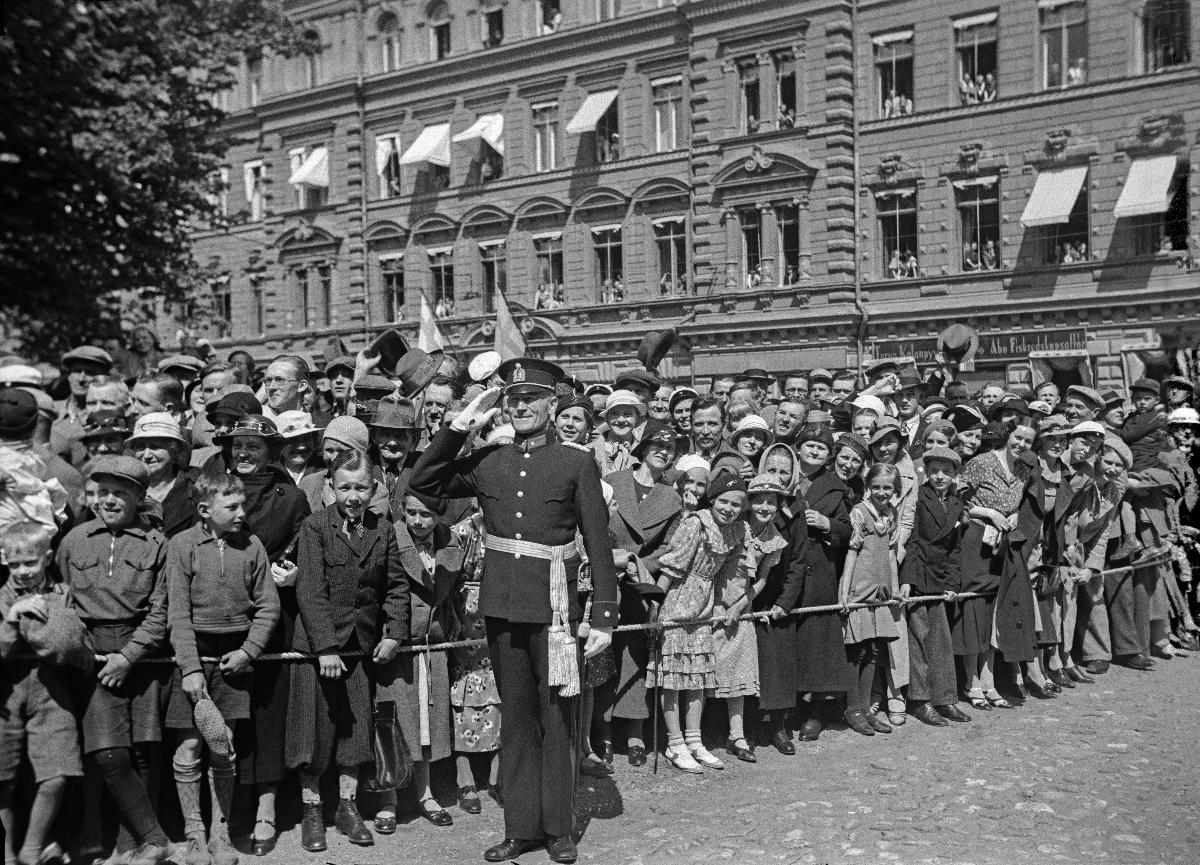
Ruotsin kuningas Kustaa V:n vierailu Suomeen
Sveriges konung Gustaf V:s besök till Finland; Visit of King Gustaf V of Sweden to Finland
sisällön kuvaus: Ruotsin kuningas Kustaa V:n vierailu Suomeen 1936. content description: Visit of King Gustaf V of Sweden to Finland 1936. innehållsbeskrivning: Sveriges konung Gustaf V:s besök till Finland 1936.
Kuvaaja: Sundström, Hugo, kuvaaja
Vuosi: 1936
Paikka: Suomi, Varsinais-Suomi, Turku
Aiheet: kuninkaalliset; kuninkaat; vierailut; HBL; royalty; kings; visits; royalties; kungligheter; kungar; besök; konungar; visit